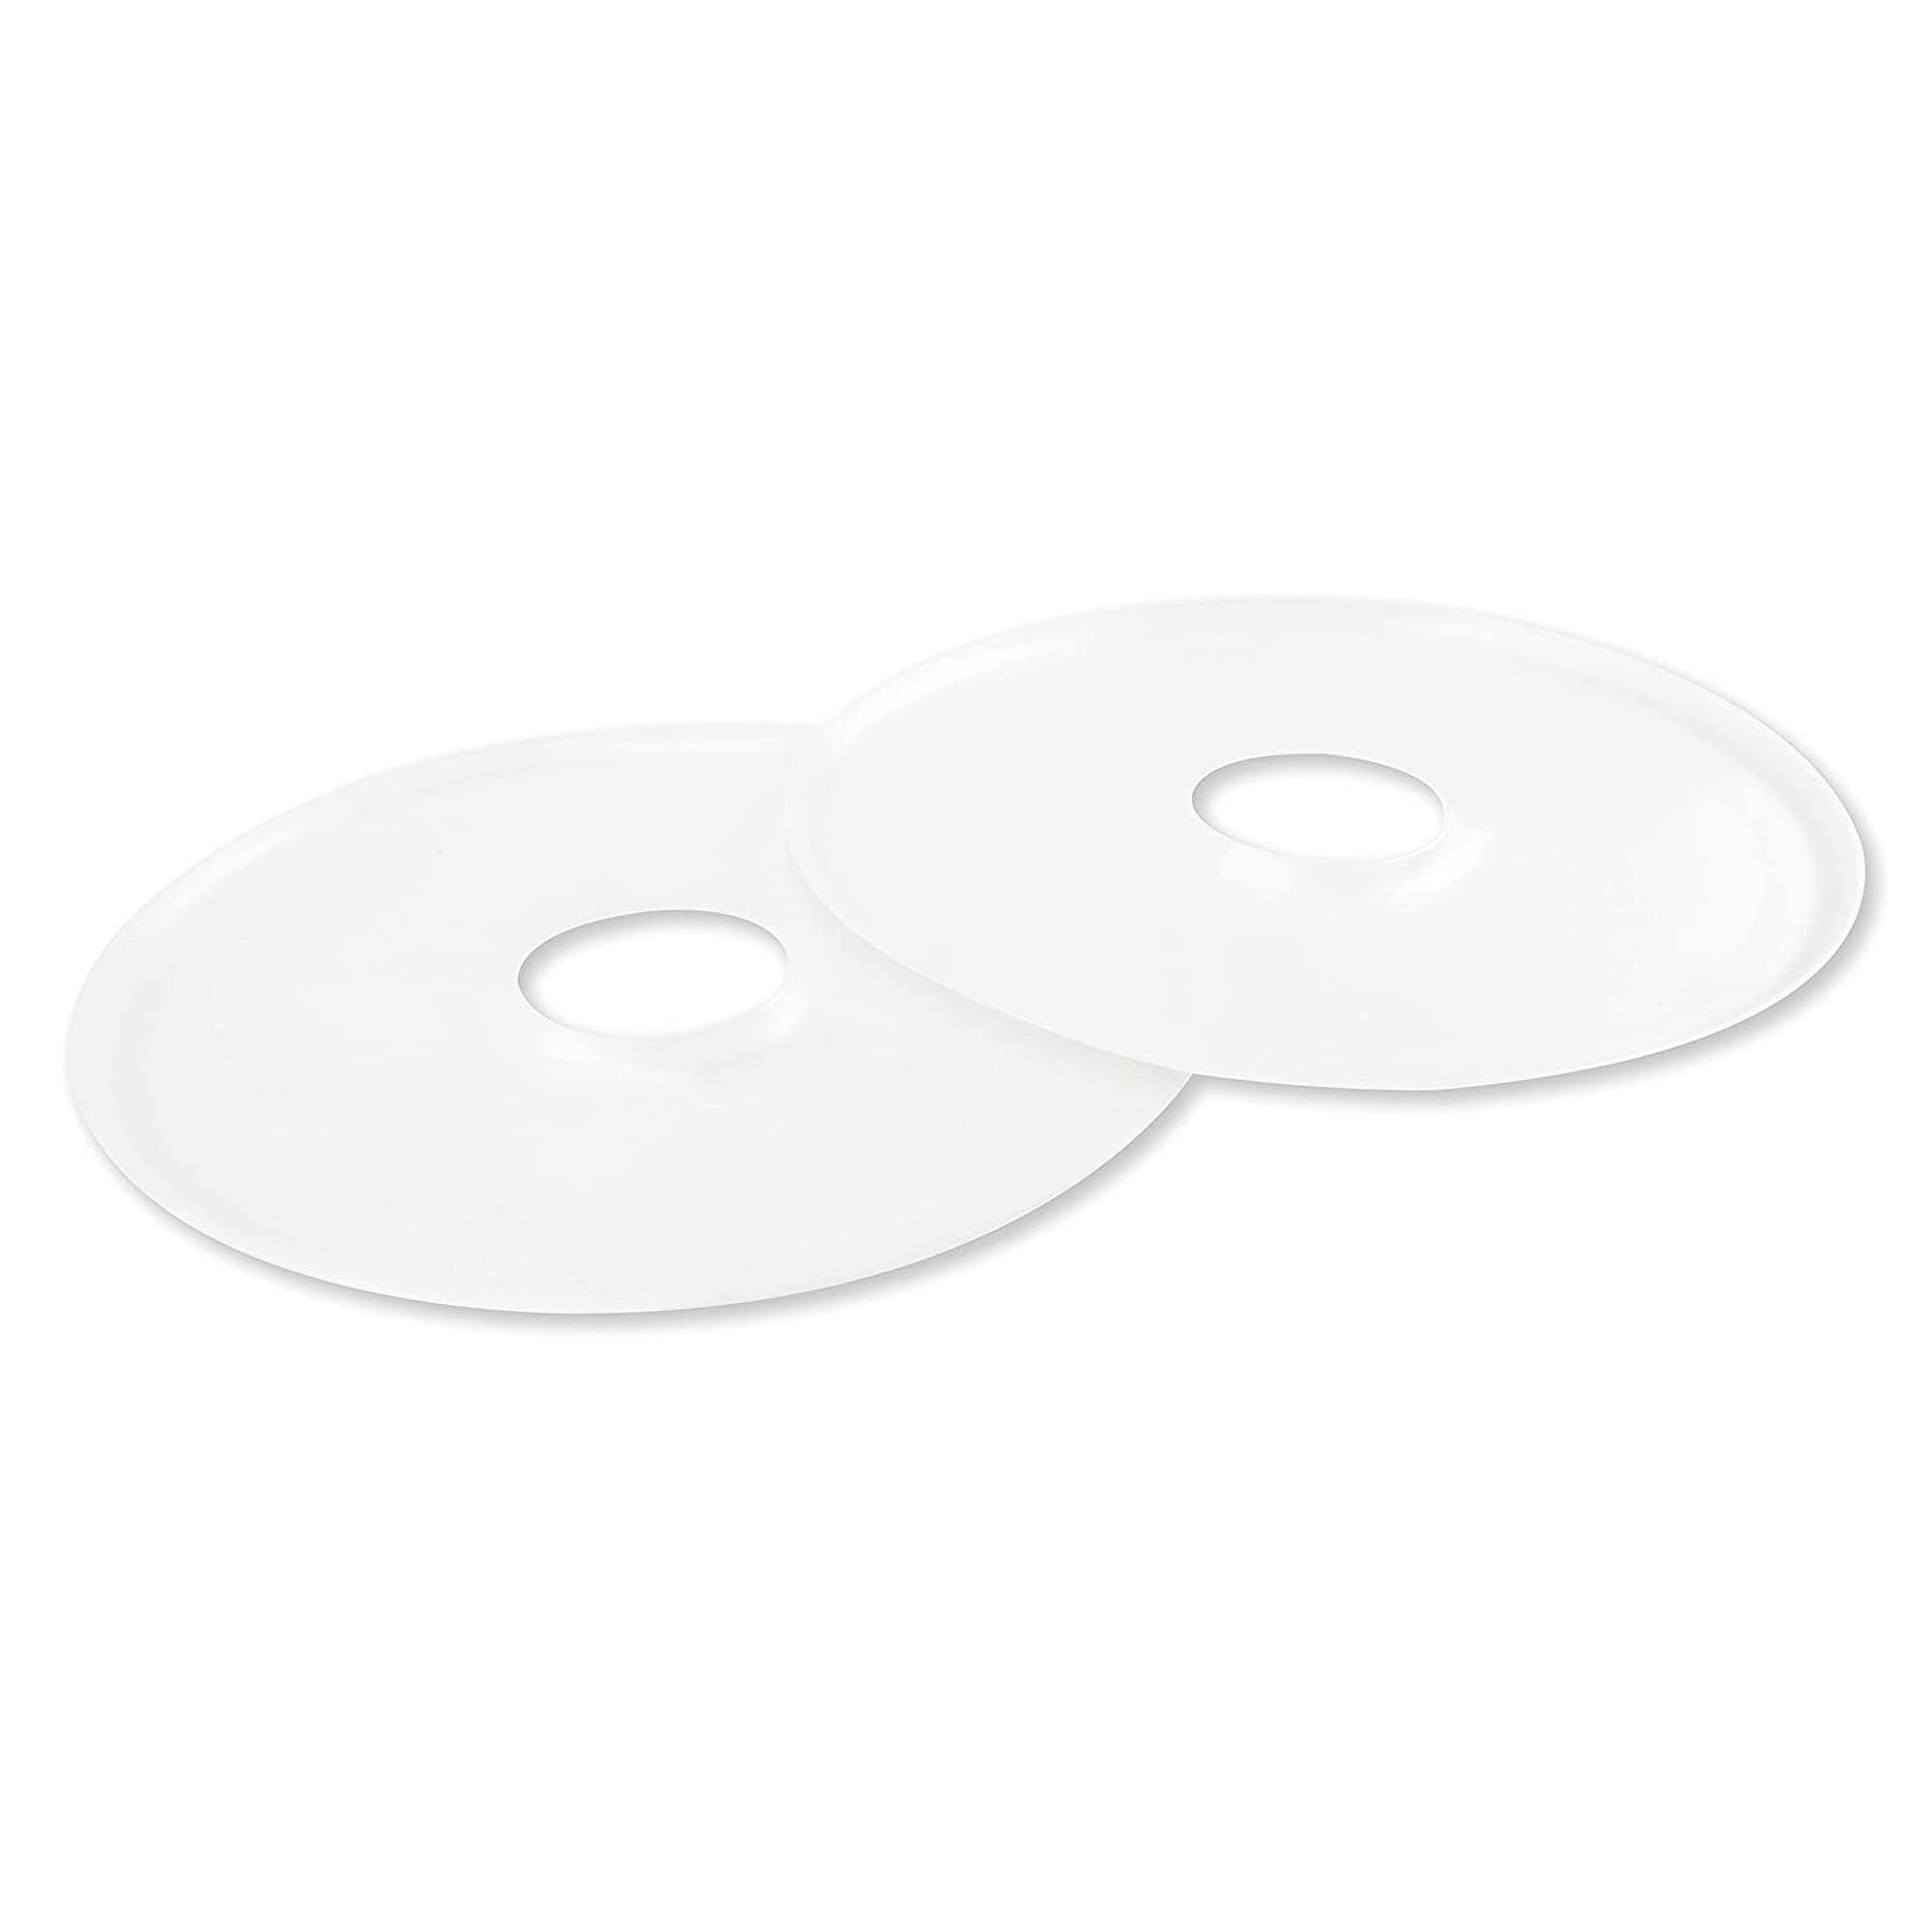
Nesco SLD-2-6 American Harvest 13.75" Fruit Roll Sheet for NESCO Food Dehydrators, 2 Count, White
Brand: NESCO Color: White Features: Compatible with 15½” diameter trays. This Fruit Roll Sheet 2-pack provides additional square footage for your fruit drying needs BPA FREE: Made of high-quality food grade plastic – reusable & easy to clean (hand wash only) CAPACITY: Dry up to 3 cups of pureed fruit per sheet EXCLUSIVE "NO-SPILL LIP:" Ideal for drying sauces, soups and other liquids COMPATIBILITY: Fits NESCO FD-1010, FD-1018A, FD-1040, FD-80, FD-80CN Dehydrators Details: The NESCO SLD-2-6 American Harvest 15.75" Fruit Roll Sheet is great for making Fruit Rolls for the kids and for other messy foods. Exclusive "no spill" lip allows you to dry liquids and semi liquids. Dry up to 3 cups of pureed fruit on each sheet. Make fruit leather with no added sugar or preservatives. It's as easy as pouring applesauce on the Fruit Roll Sheet. Also great to dry soups and sauces. Perfect to use (if you're making messy foods) on the bottom tray of your dehydrator (without food on it) to catch the drips and make clean-up easier. Only fits Nesco Dehydrators FD-1000, FD-1010, FD-1018P, FD-1020, FD-1040 (sold separately; not compatible with other brand dehydrators). Package Dimensions: 13.7 x 13.6 x 0.7 inches Binding: Kitchen
Brand: NESCO
Category: Home & Garden > Kitchen & Dining > Kitchen Appliance Accessories > Food Dehydrator Accessories > Food Dehydrator Sheets